Sumte, Lower Saxony, Germany

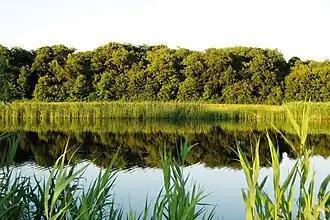
Lake Sumte an oxbow lake of the Elbe river

The first documented mentioning of Sumte dates back as early as 1352 as "Zommete," which is of Slavic origin and means catfish. The name indicates a founding of the village by Slavic people as fisherman's settlement.